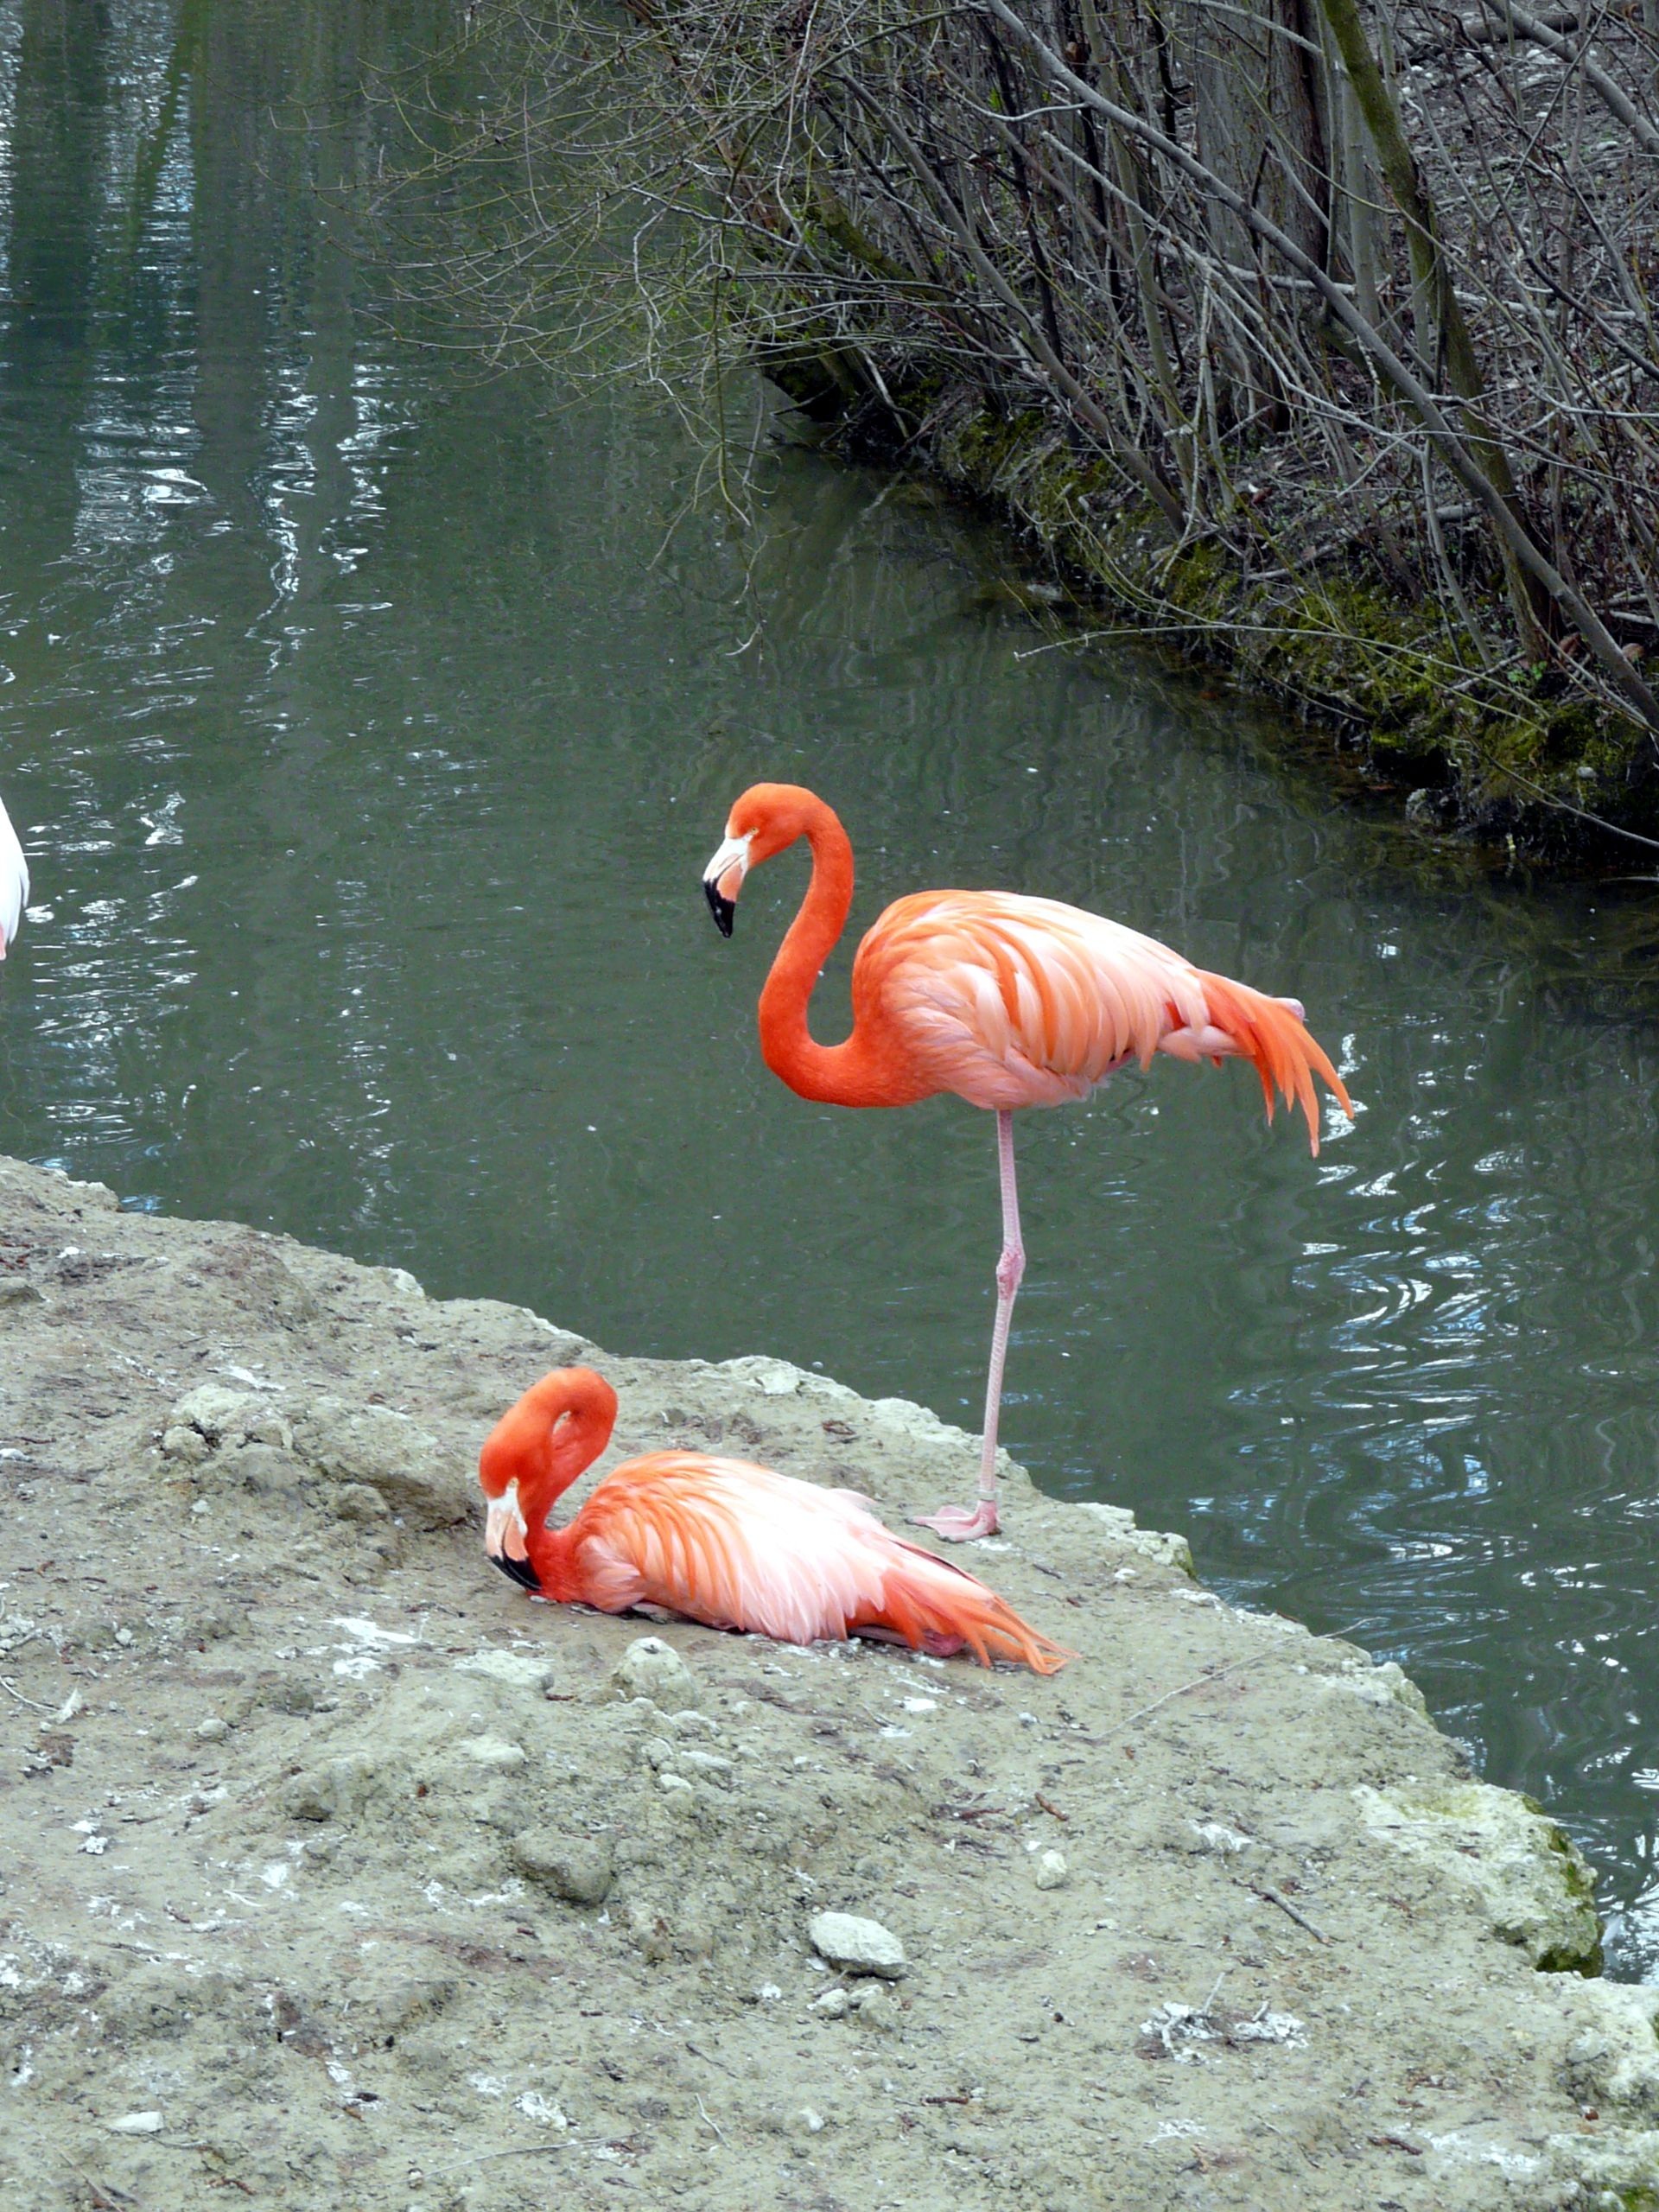
bird, animal, wildlife, zoo, beak, fauna, flamingo, vertebrate, water bird